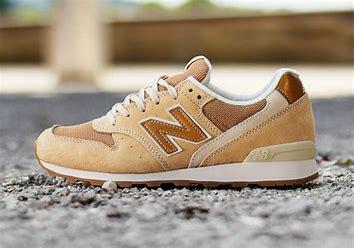
Brand: New
Model: Balance New Balance 996